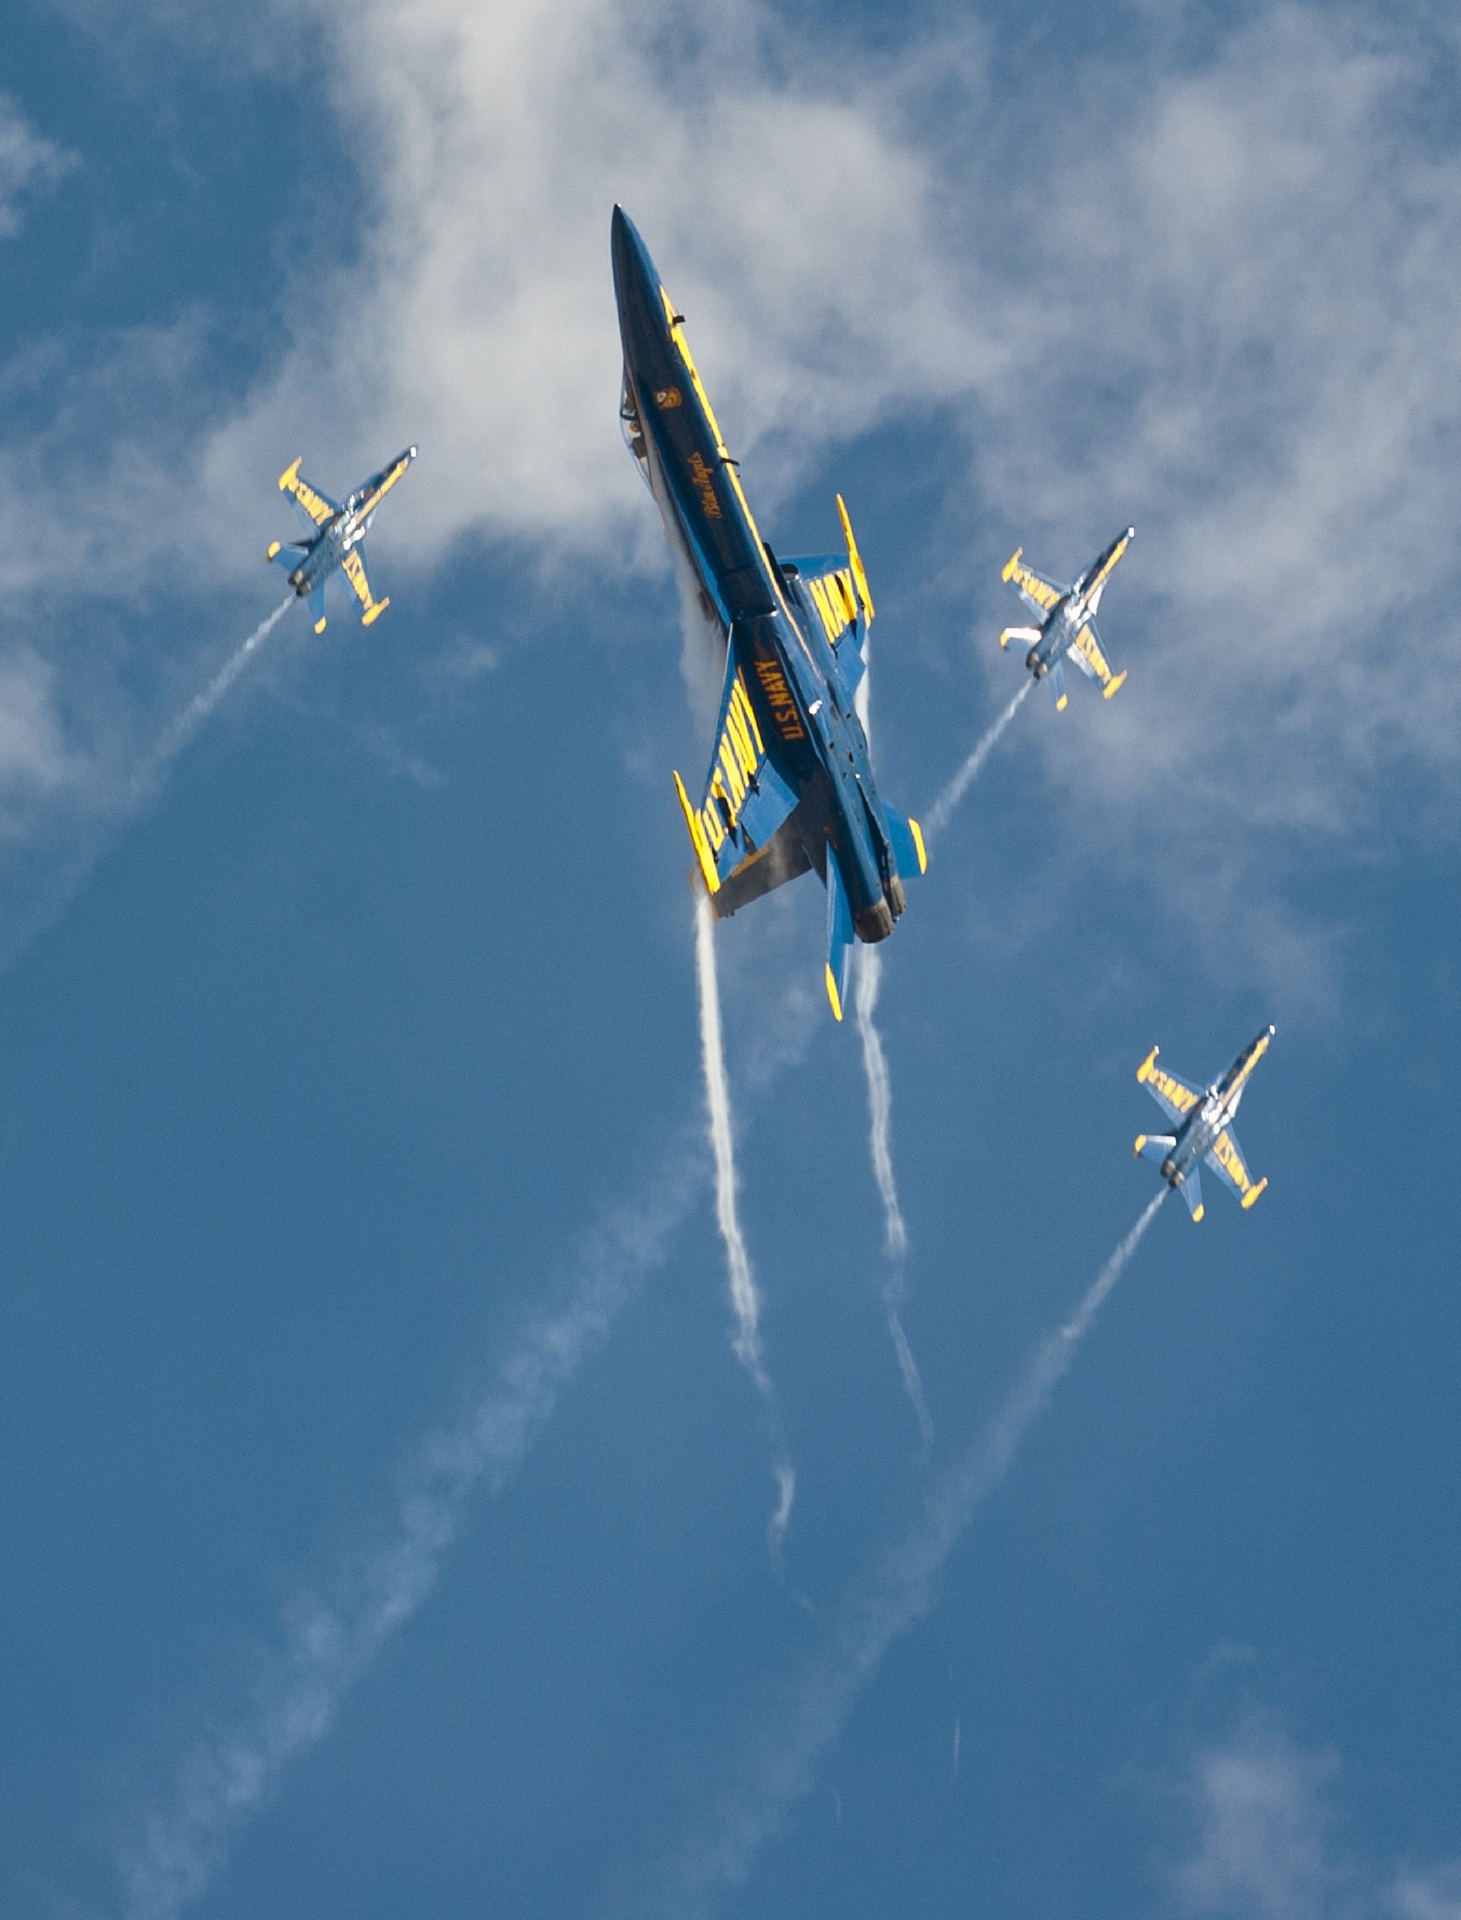
wing, sky, airplane, aircraft, jet, vehicle, airline, aviation, show, flight, training, blue, team, airplanes, precision, navy, demonstration, sortie, planes, takeoff, maneuvers, blue angels, air show, air force, aerobatics, team work, fighters, fighter aircraft, military aircraft, air travel, atmosphere of earth, general aviation, air racing